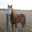
Label: horse